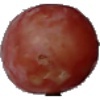
Label: Grape Pink 1